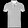
Label: T - shirt / top